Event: Typhoon Ruby
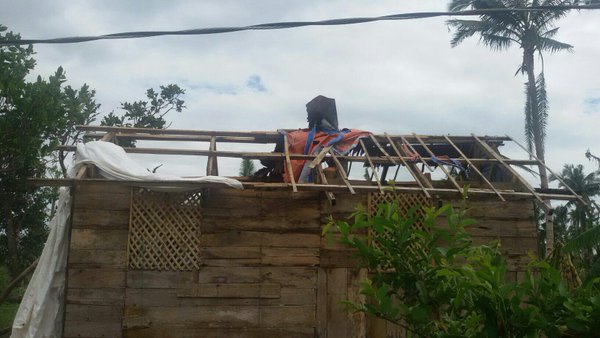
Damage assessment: damage